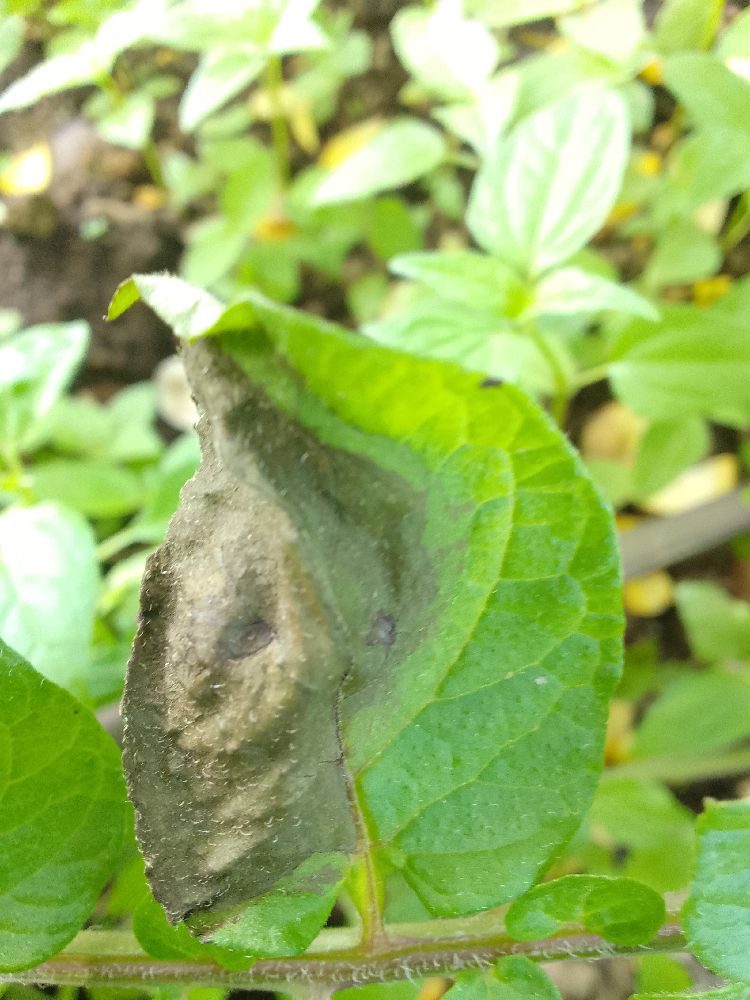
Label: Late blight